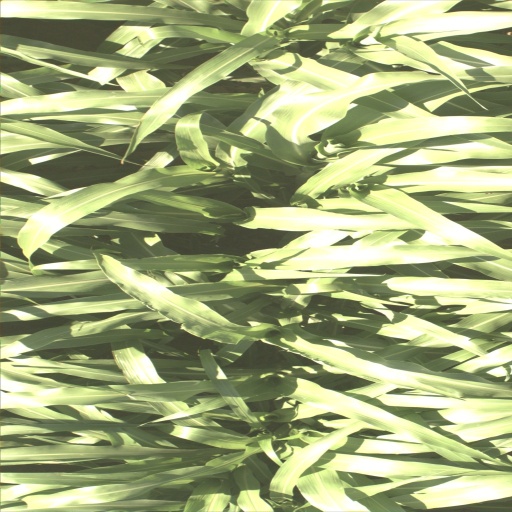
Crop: sorghum